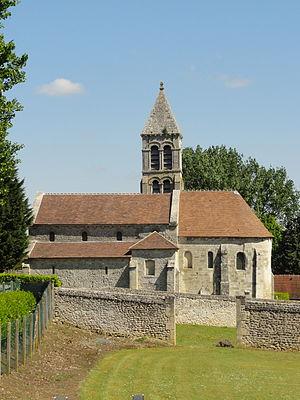
Vue depuis le sud.
L'église Saint-Gervais-Saint-Protais de Rhuis est une église catholique paroissiale située à Rhuis, dans le département français de l'Oise et la région Hauts-de-France. C'est apparemment la première église que le petit village de Rhuis a possédé, et elle représente l'une des églises les plus anciennes de la région. De style roman, elle a été édifiée au milieu du XIᵉ siècle, mais le clocher n'a été bâti qu'à la fin du siècle, en même temps que le chœur fut prolongée d'une abside en hémicycle. La nef est de plan basilical et extrêmement sobre, sans chapiteaux, les grandes arcades retombant sur des impostes agrémentés d'un décor géométrique simple. Les dernières travées des bas-côtés forment des chapelles, dont celle du nord est en même temps la base du clocher. Elle est voûtée d'arêtes, alors que son homologue au sud a été voûté d'ogives vers 1125. La nef est de nouveau recouverte d'une charpente apparente depuis la profonde restauration des années 1964-1970, et les bas-côtés sont simplement plafonnés. Le chœur est mieux éclairé que la nef, mais également dépourvu d'ornementation, et sa voûte en cul de four consiste en fait d'un clayage d'osier.